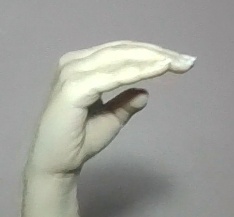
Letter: jeem